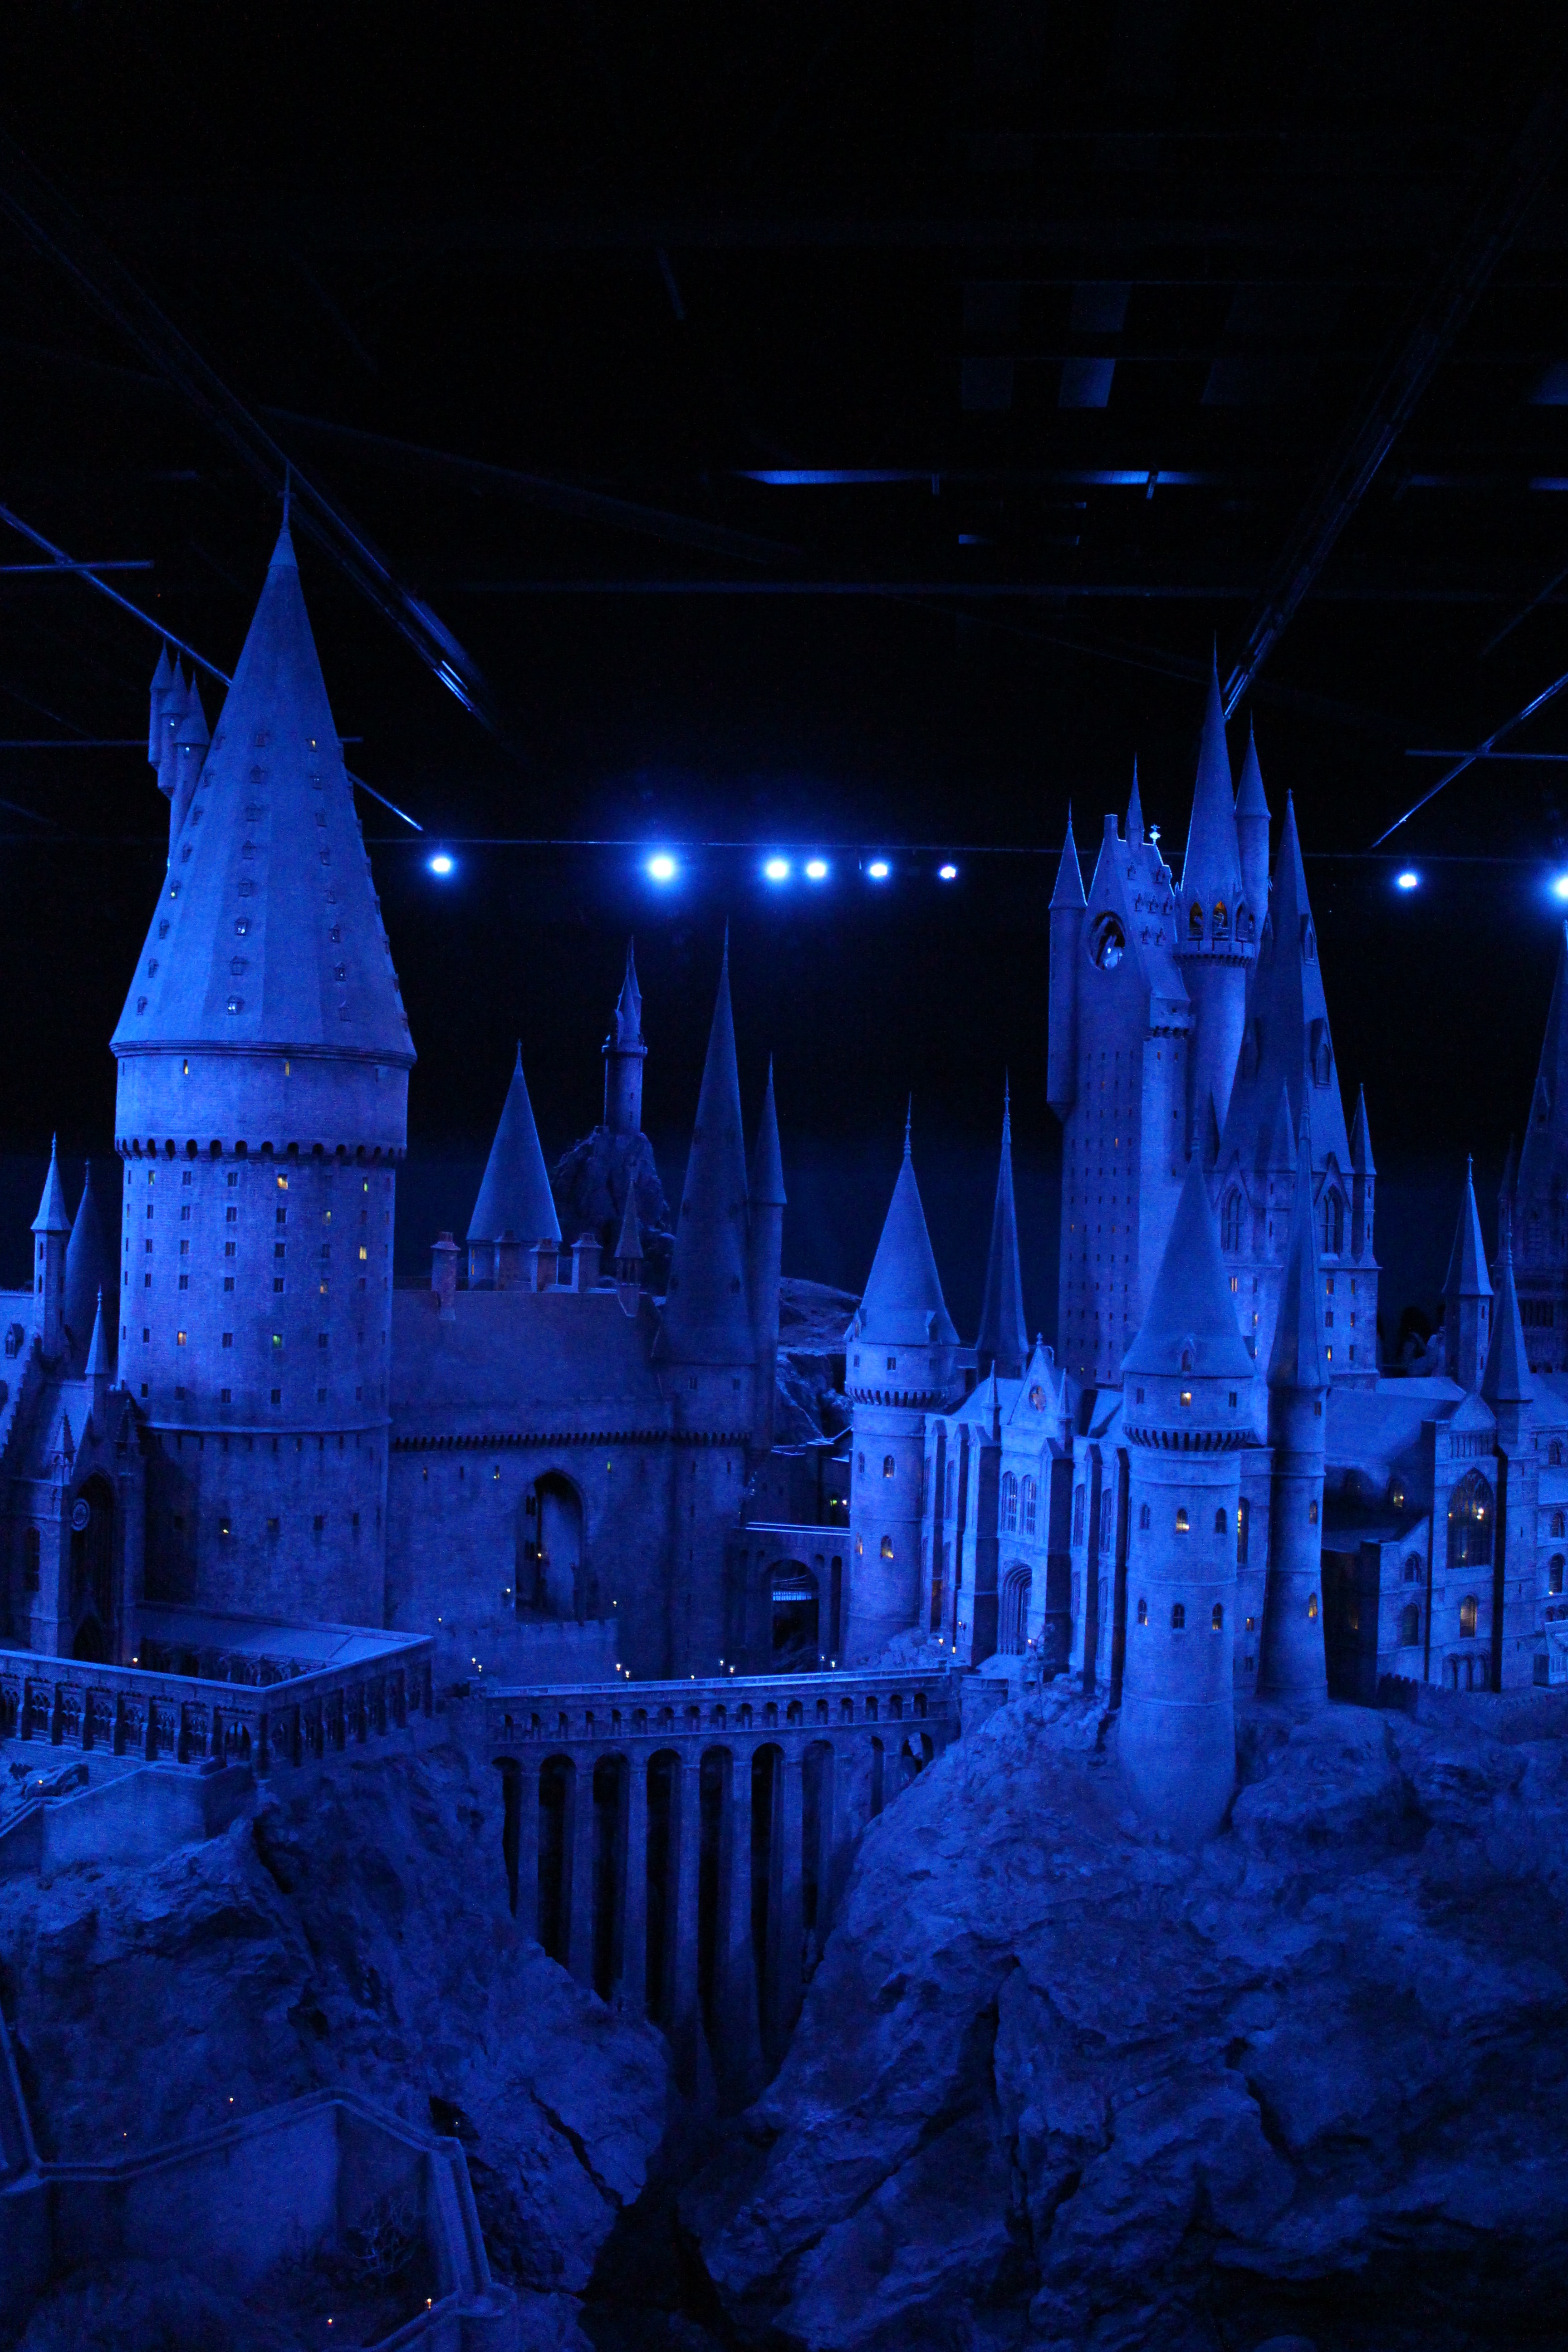
light, night, reflection, darkness, blue, hogwarts, harry, potter, magic, midnight, screenshot, wizards